Detroit Tigers

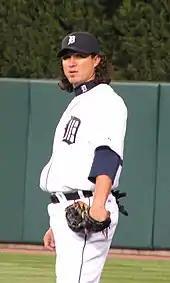
Magglio Ordóñez hit a walk-off home run to clinch the 2006 AL pennant

After years of futility, the 2006 season showed signs of hope. The impressive rookie campaigns of eventual AL Rookie of the Year Justin Verlander, centerfielder Curtis Granderson, and flamethrowing relief pitcher Joel Zumaya, coupled with a well-publicized early-season tirade by Leyland, helped the team explode and quickly rise to the top of the AL Central. The team reached a high point when they were 40 games over .500, but a second half swoon started to raise questions about the team's staying power. On August 27, a 7–1 victory over the Cleveland Indians gave the Tigers their 82nd victory and their first winning season since 1993. On September 24, the Tigers beat the Kansas City Royals 11–4 to clinch their first playoff berth since 1987. A division title seemed inevitable. All that was required was one win in the final five games of the season, which included three games against the Royals, whom the Tigers had manhandled much of the season. However, the Tigers lost all five games to finish 95–67, and the division title went to the 96–66 Minnesota Twins. The Tigers instead settled for the AL wild card.